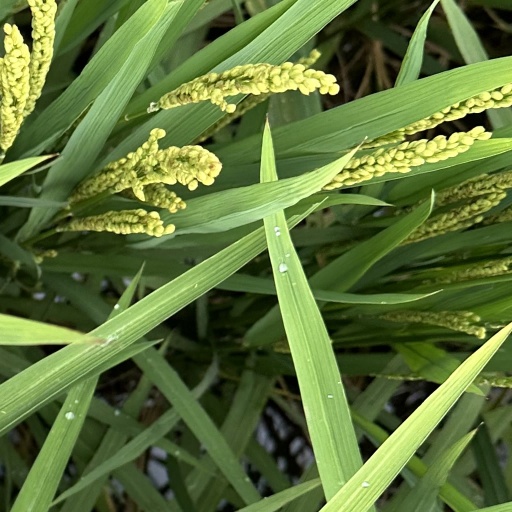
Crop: rice